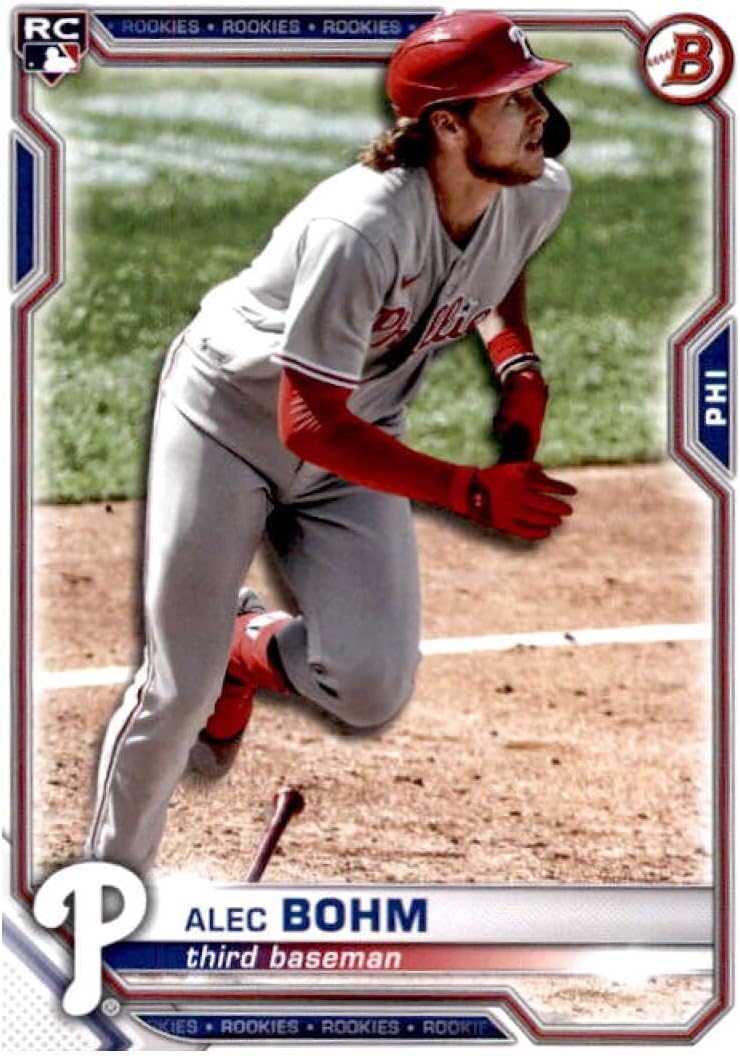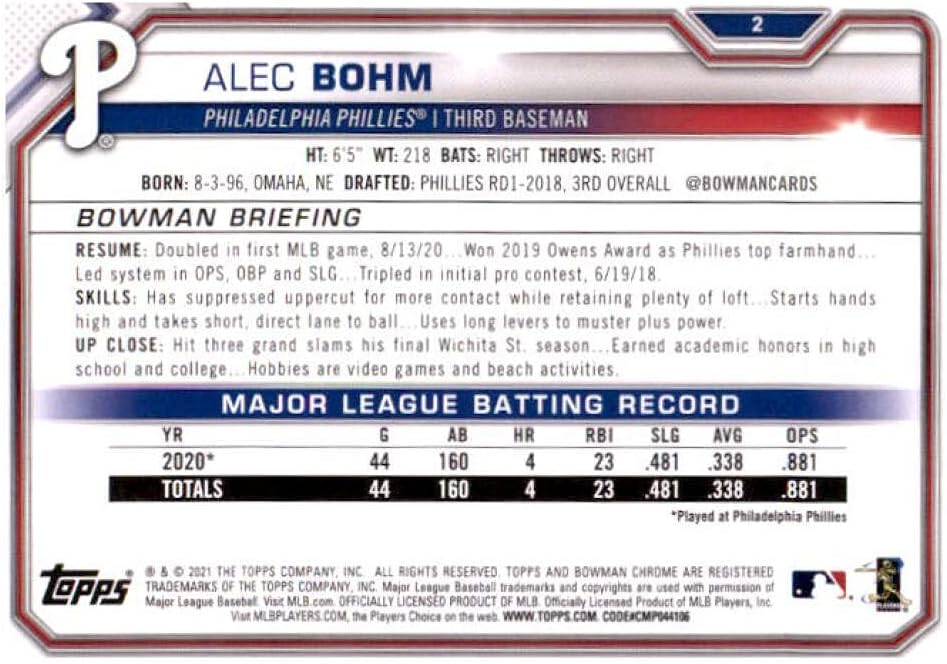
2021 Bowman #2 Alec Bohm Philadelphia Phillies Rookie Baseball Card
Category: Collectibles & Fine Art
2021 Bowman Baseball Card. Collect the entire set and look for inserts here. Single Card Ships in Protective topload. Card Condition is Mint.
Features: Philadelphia Phillies | Alec Bohm